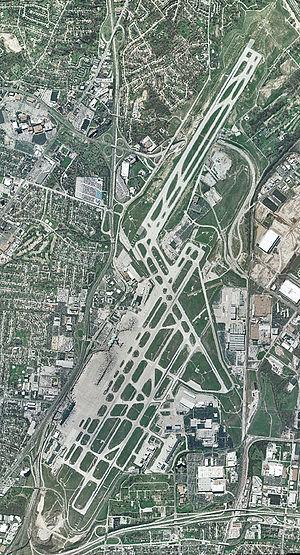
Saint-Louis est une ville indépendante du Missouri, deuxième plus grande ville de cet État américain du Midwest après Kansas City, et un important port sur le Mississippi. Elle est située à la limite orientale de l'État, à 418 km au sud-sud-ouest de Chicago.
L'aéroport international de Lambert-Saint-Louis est le principal aéroport de la ville de Saint-Louis et de l'État du Missouri aux États-Unis.